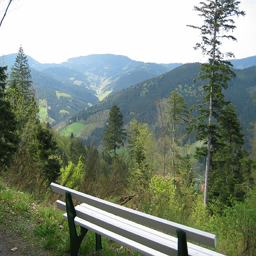
a bench facing towards the woods and mountains.
A bench overlooking the view of the mountain scenery.
A white  bench overlooking a picturesque hill scene.
A bench sits on a cliff overlooking a valley.
An empty park bench over looking a beautiful mountain landscape.